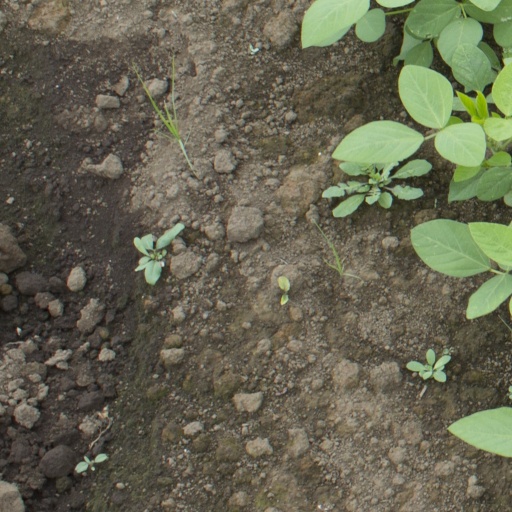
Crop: soybean